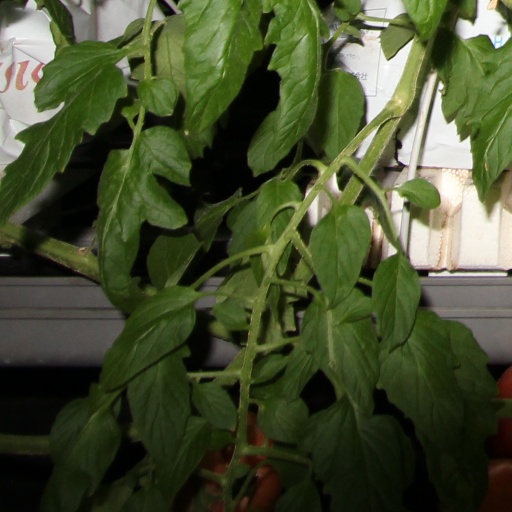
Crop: tomato